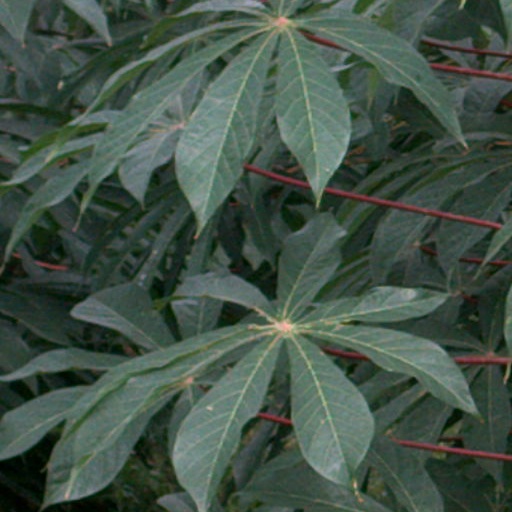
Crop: cassava